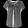
Label: Shirt